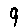
Label: 9